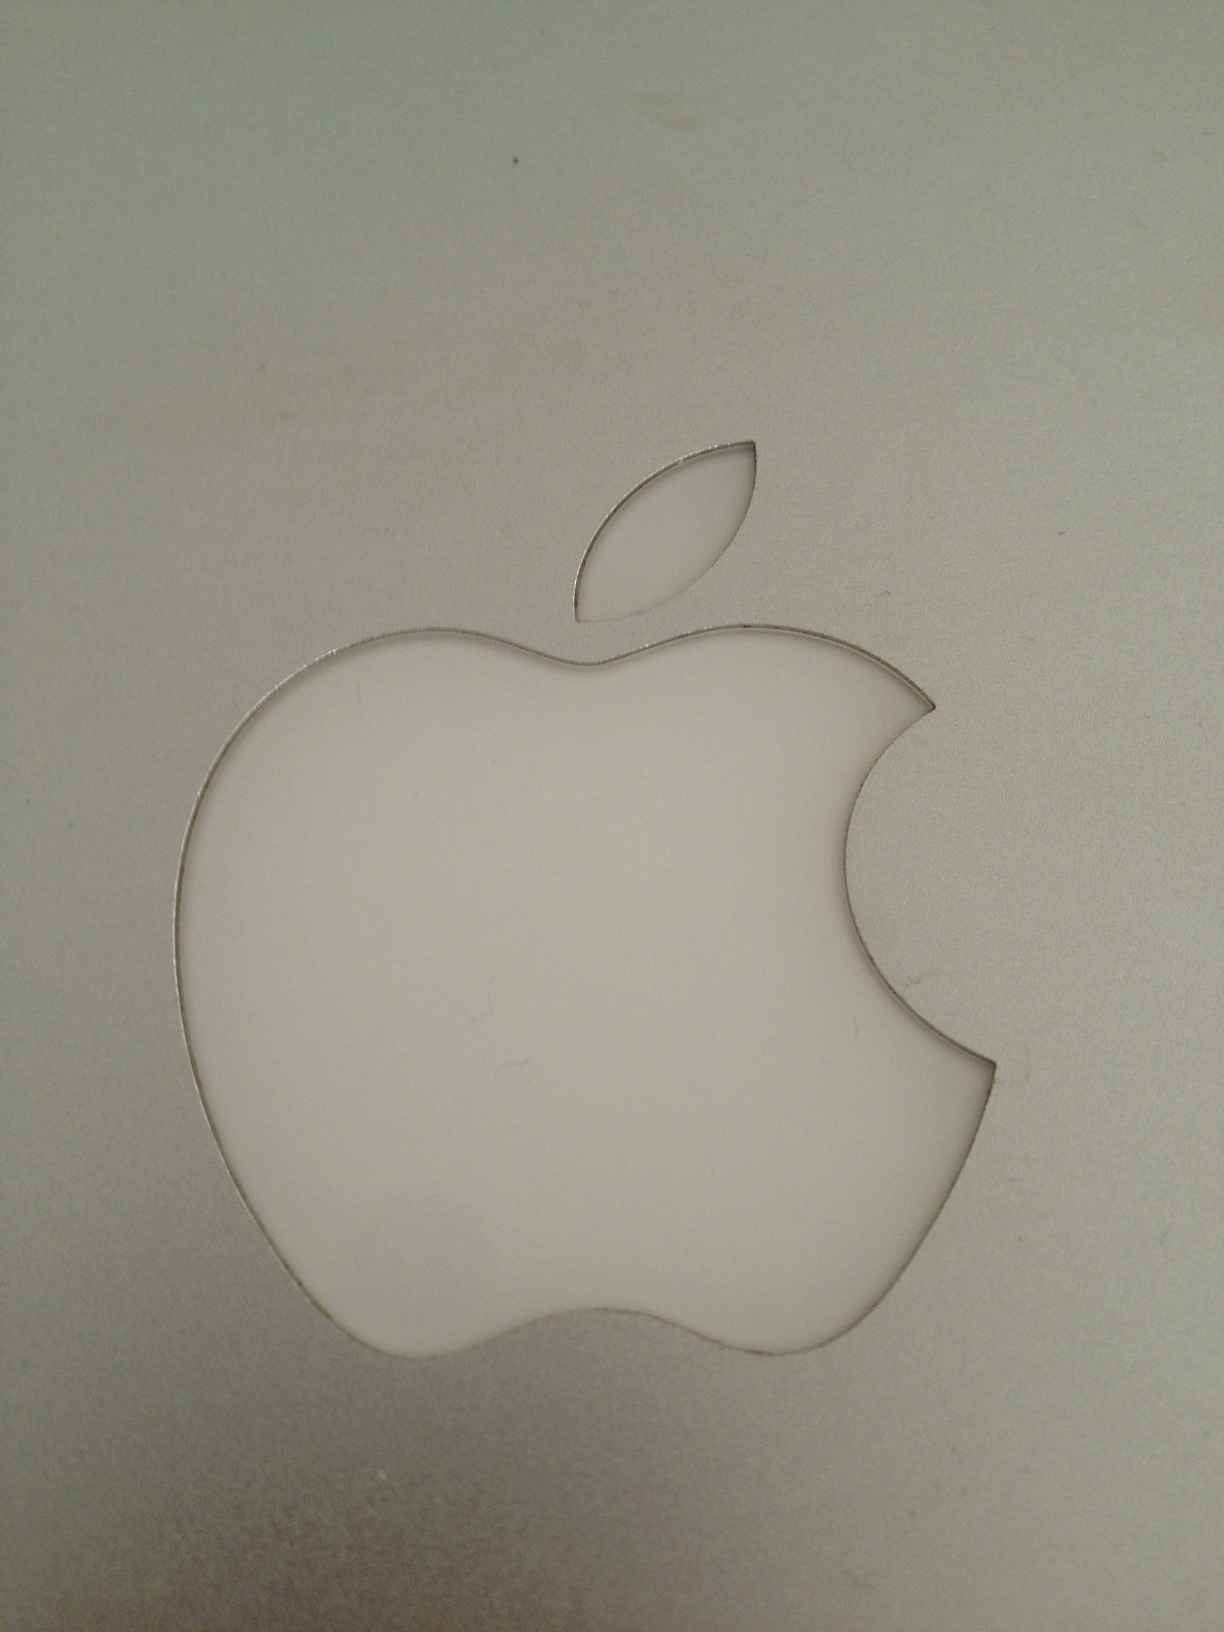Question: Is iOS 6.1.3 already jailbreakable?
Answer: unanswerable